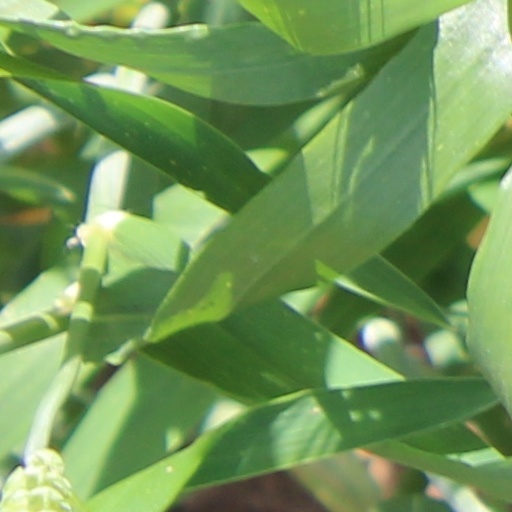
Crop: wheat